Charles de Lalaing, 6th Count of Hoogstraeten

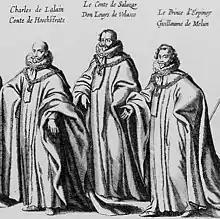
Charles during the funeral of Albert VII, Archduke, Brussels 1622

Charles de Lalaing, 6th Count of Hoogstraeten (died 1626) was a Flemish noble Lord from the House of Lalaing.